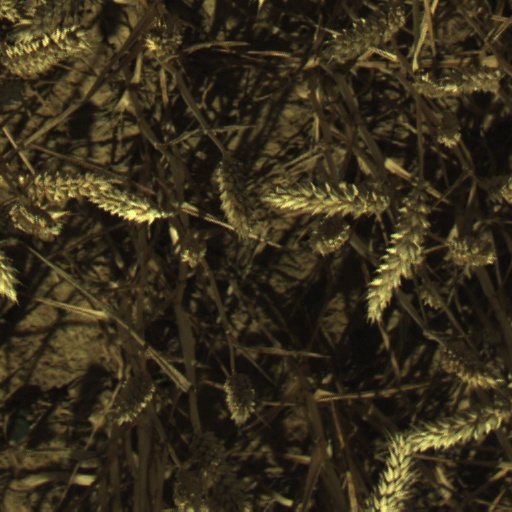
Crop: wheat